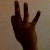
The image shows a hand gesture representing the number 9 in Indian Sign Language.